Hilda Trevelyan

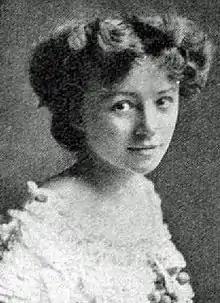
As Maggie Wylie in Barrie's "What Every Woman Knows", 1908

Hilda Trevelyan (4 February 1877 – 10 November 1959) was an English actress. Early in her career she became known for her performance in plays by J. M. Barrie, and is probably best remembered for creating the role of Wendy in "Peter Pan".